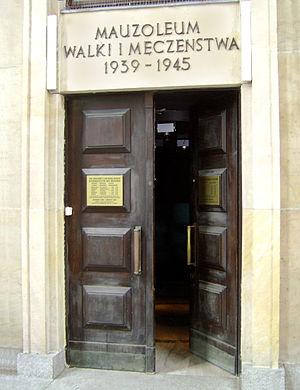
Le Mausolée de la Lutte et du Martyre est un musée à Varsovie, en Pologne. C'est une partie du Musée de l'Indépendance. Le musée présente les conditions dans lesquelles les patriotes polonais et les combattants de la résistance étaient emprisonnés par l'Allemagne nazie durant la Seconde Guerre mondiale.